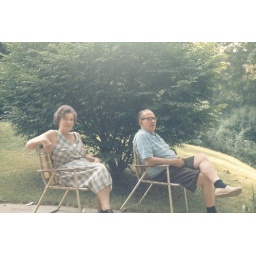
My grandparents relaxing at their house on lake kenosia in Danbury Ct. Back in the good ol days in the 1970's R.I.P.